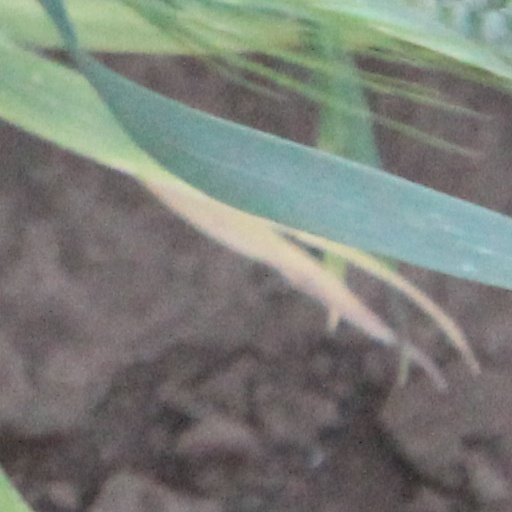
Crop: wheat